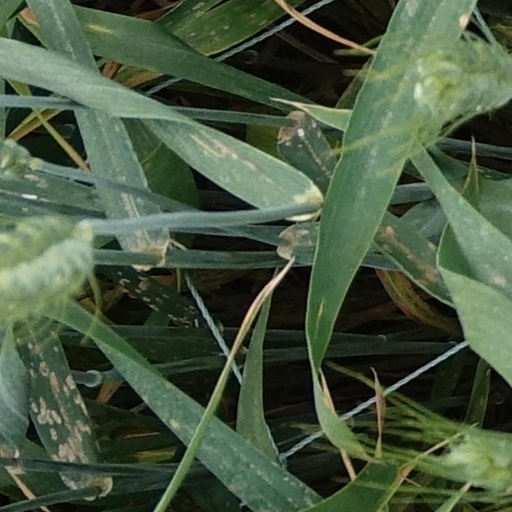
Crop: wheat